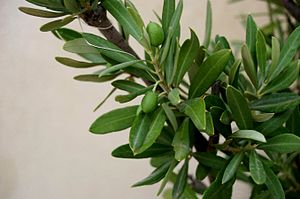
Oliven
Oliven er i sin oprindelige vilde form, et lille stedsegrønt træ med en uregelmæssig krone, kroget stamme og grene. Skuddene er tornede de første år. Oliventræer vokser ret langsomt, men det kan blive over 1000 år gammelt.